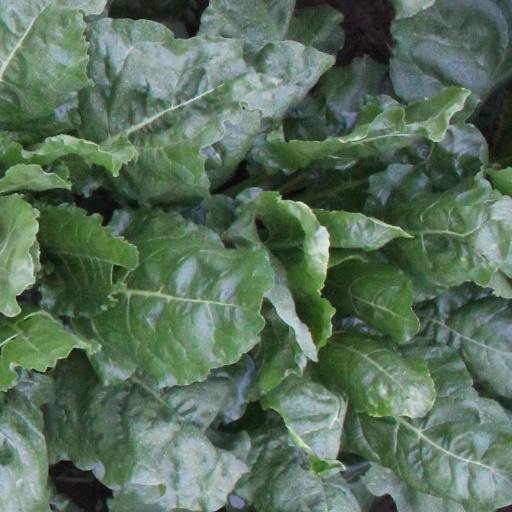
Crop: sugar beet